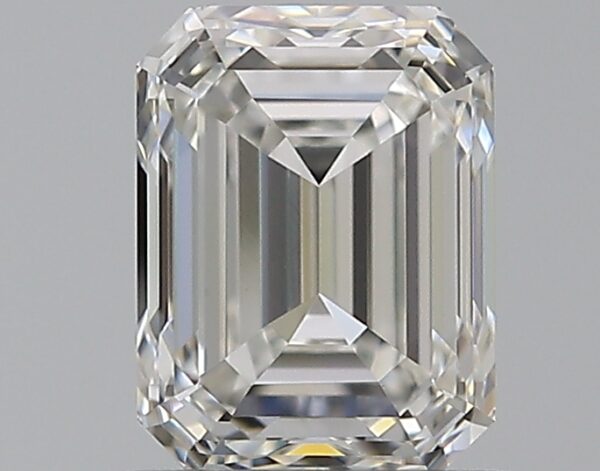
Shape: emerald
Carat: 0.9
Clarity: VS1
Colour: H
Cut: VG
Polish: EX
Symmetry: VG
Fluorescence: F
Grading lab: GIA
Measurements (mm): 6.04 x 4.56 x 3.17